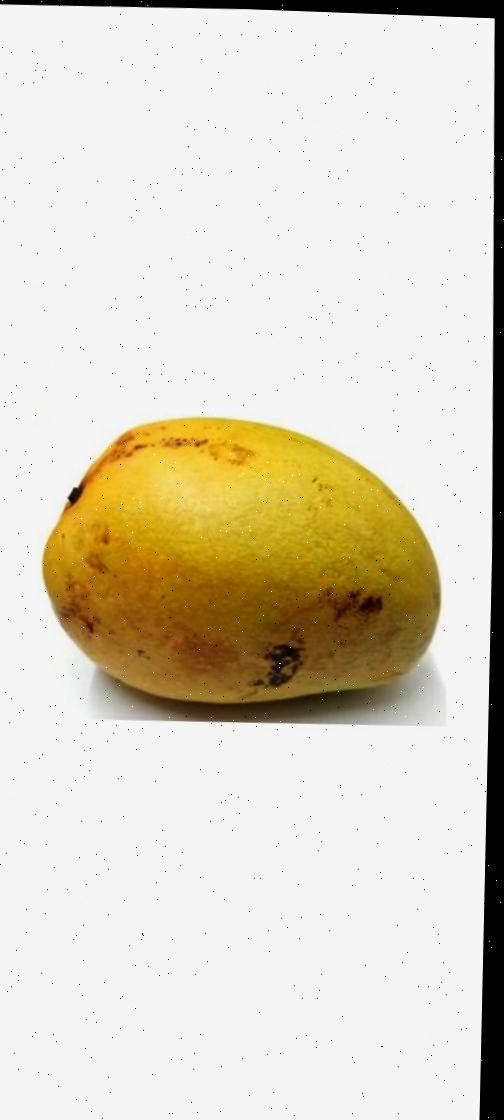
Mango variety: Bari-11